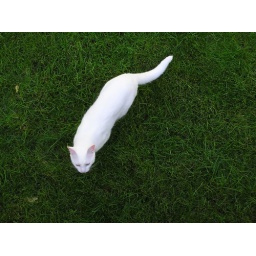
cat in the grass